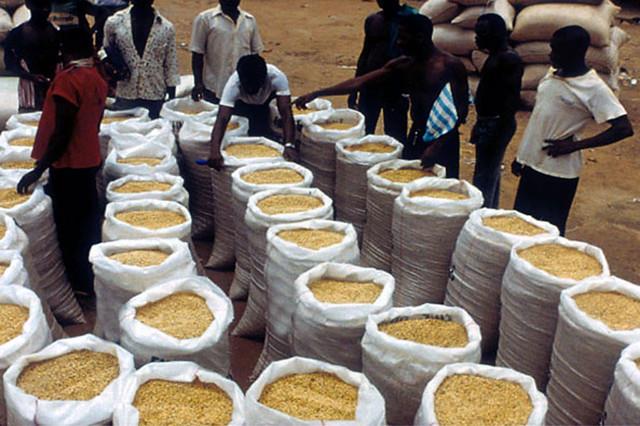
Mazao ya chakula yaliyovunwa na wakulima mbalimbali na kuyahifadhi mazao hayo kwenye viroba, kisha kuyapanga kwa utaratibu maalumu, kwa ajili ya kuhifadhiwa. Lengo kuu ni kuhakikisha upatikanaji wa chakula kwenye jamii.